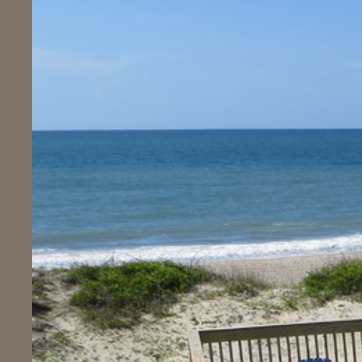
Material: water